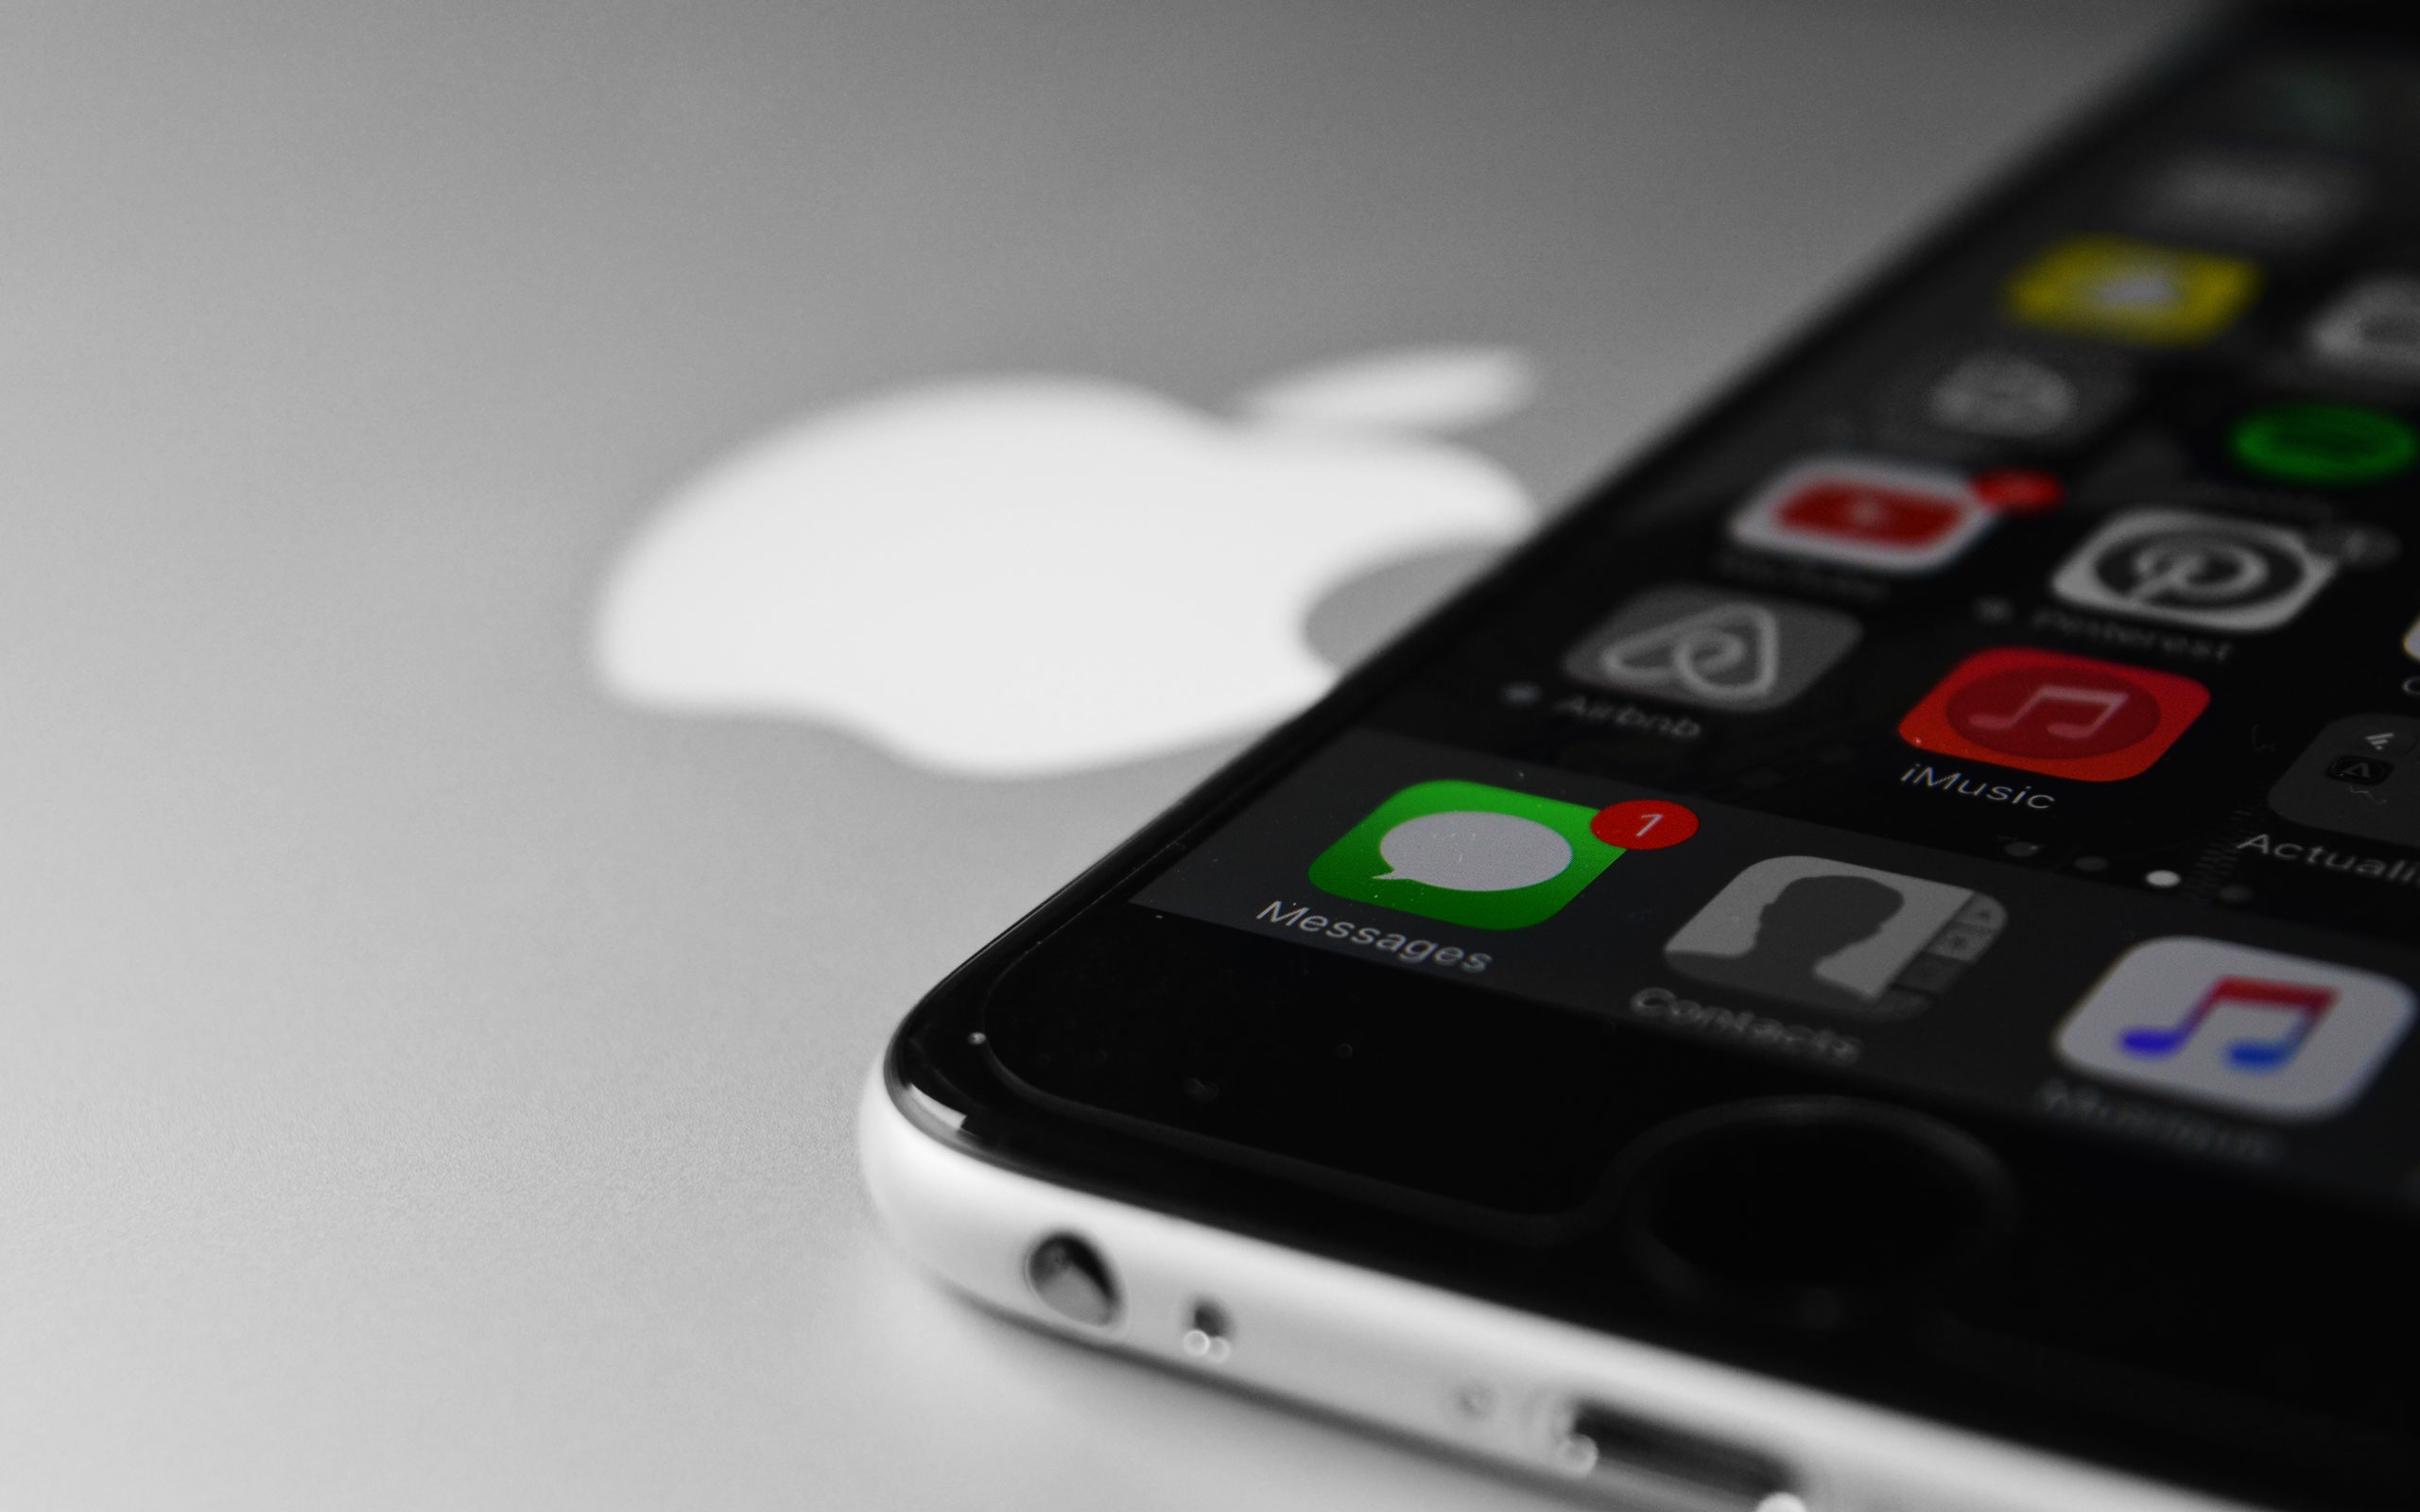
smartphone, technology, gadget, mobile phone, product, electronics, multimedia, electronic device, portable communications device, communication device, electronics accessory